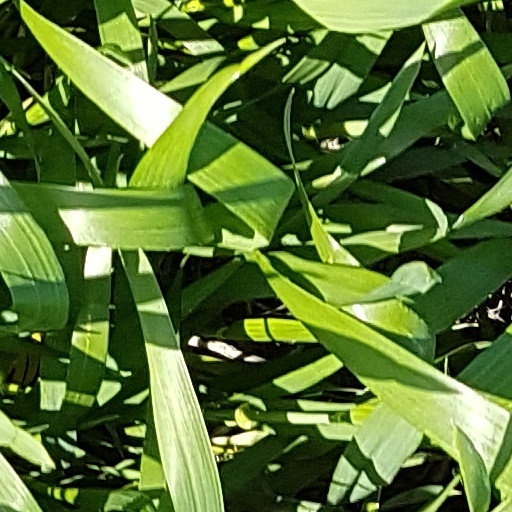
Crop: wheat